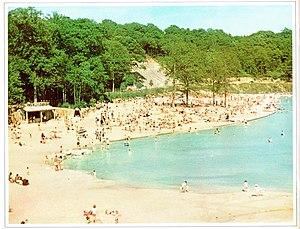
Le Centre nautique des Etangs de la Minière dans les années 1960
Les étangs de La Minière sont situés dans la vallée de la Bièvre à Guyancourt dans les Yvelines.